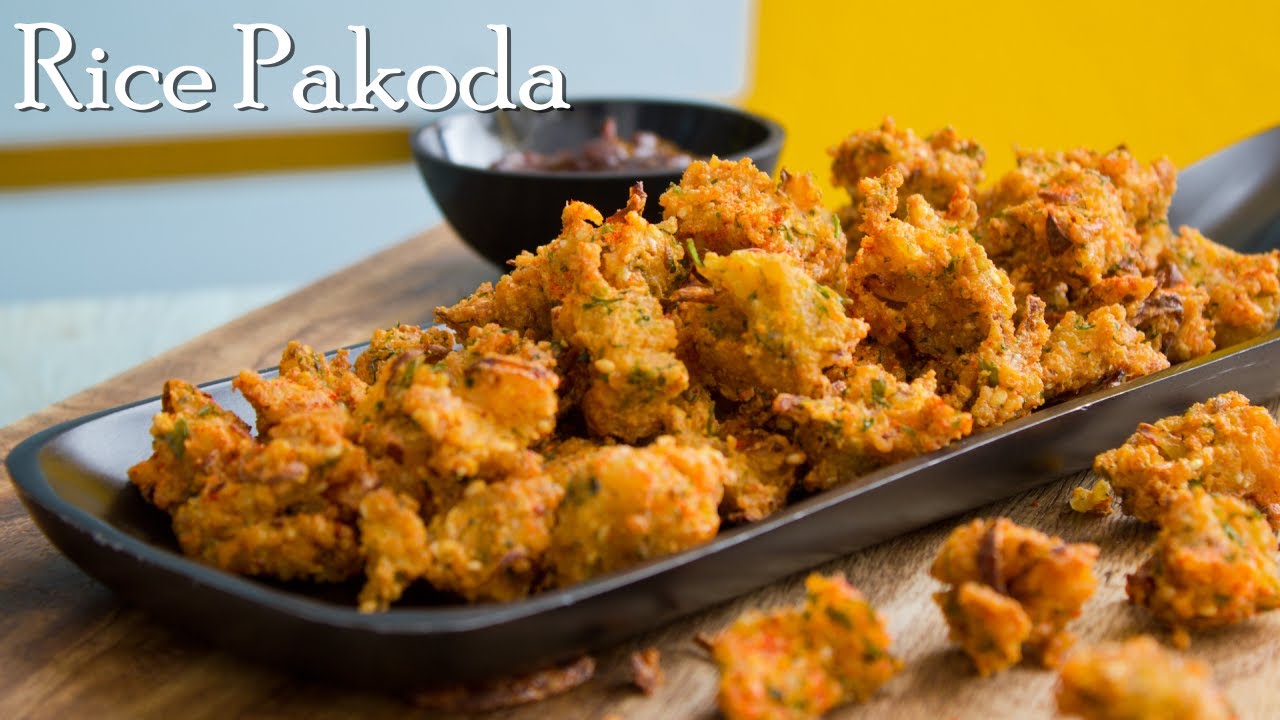
Dish: pakode